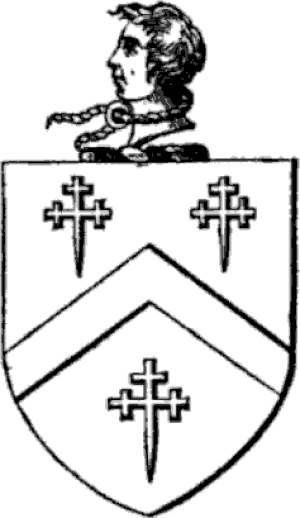
Bramall Hall est un château anglais Tudor situé à Bramhall dans le district métropolitain de Stockport dans le Grand Manchester.